Dennis Hopeless

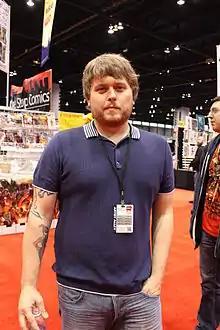

Dennis Hallum, known professionally as Dennis Hopeless and Dennis "Hopeless" Hallum, is an American comic book writer from Kansas City, Missouri, who has written for Marvel, Image, Dark Horse, Boom! Studios, Arcana Studio and Oni Press.